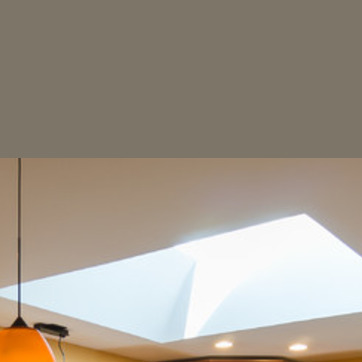
Material: painted